Question: What color is the sky?
Tambaya: Wani launi ne sararin samaniya?
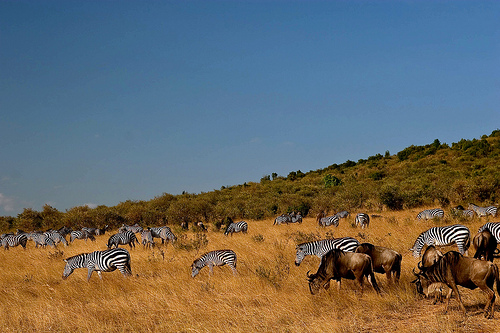
Answer: Blue.
Amsa: Shuɗi.